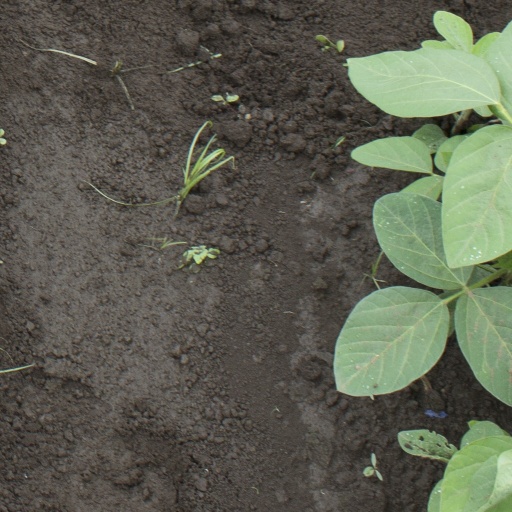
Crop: soybean